James Martin House (Snow Hill, Maryland)

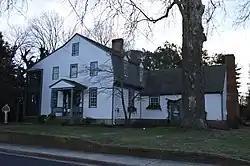
Front of the house

The James Martin House, built c. 1790, is the only remaining representative of a gambrel-roof timber frame dwelling on the lower Eastern Shore of Maryland. Two other buildings of similar form, Pemberton Hall and Bryan's Manor are brick buildings. The interior retains much of its original raised-panel woodwork.